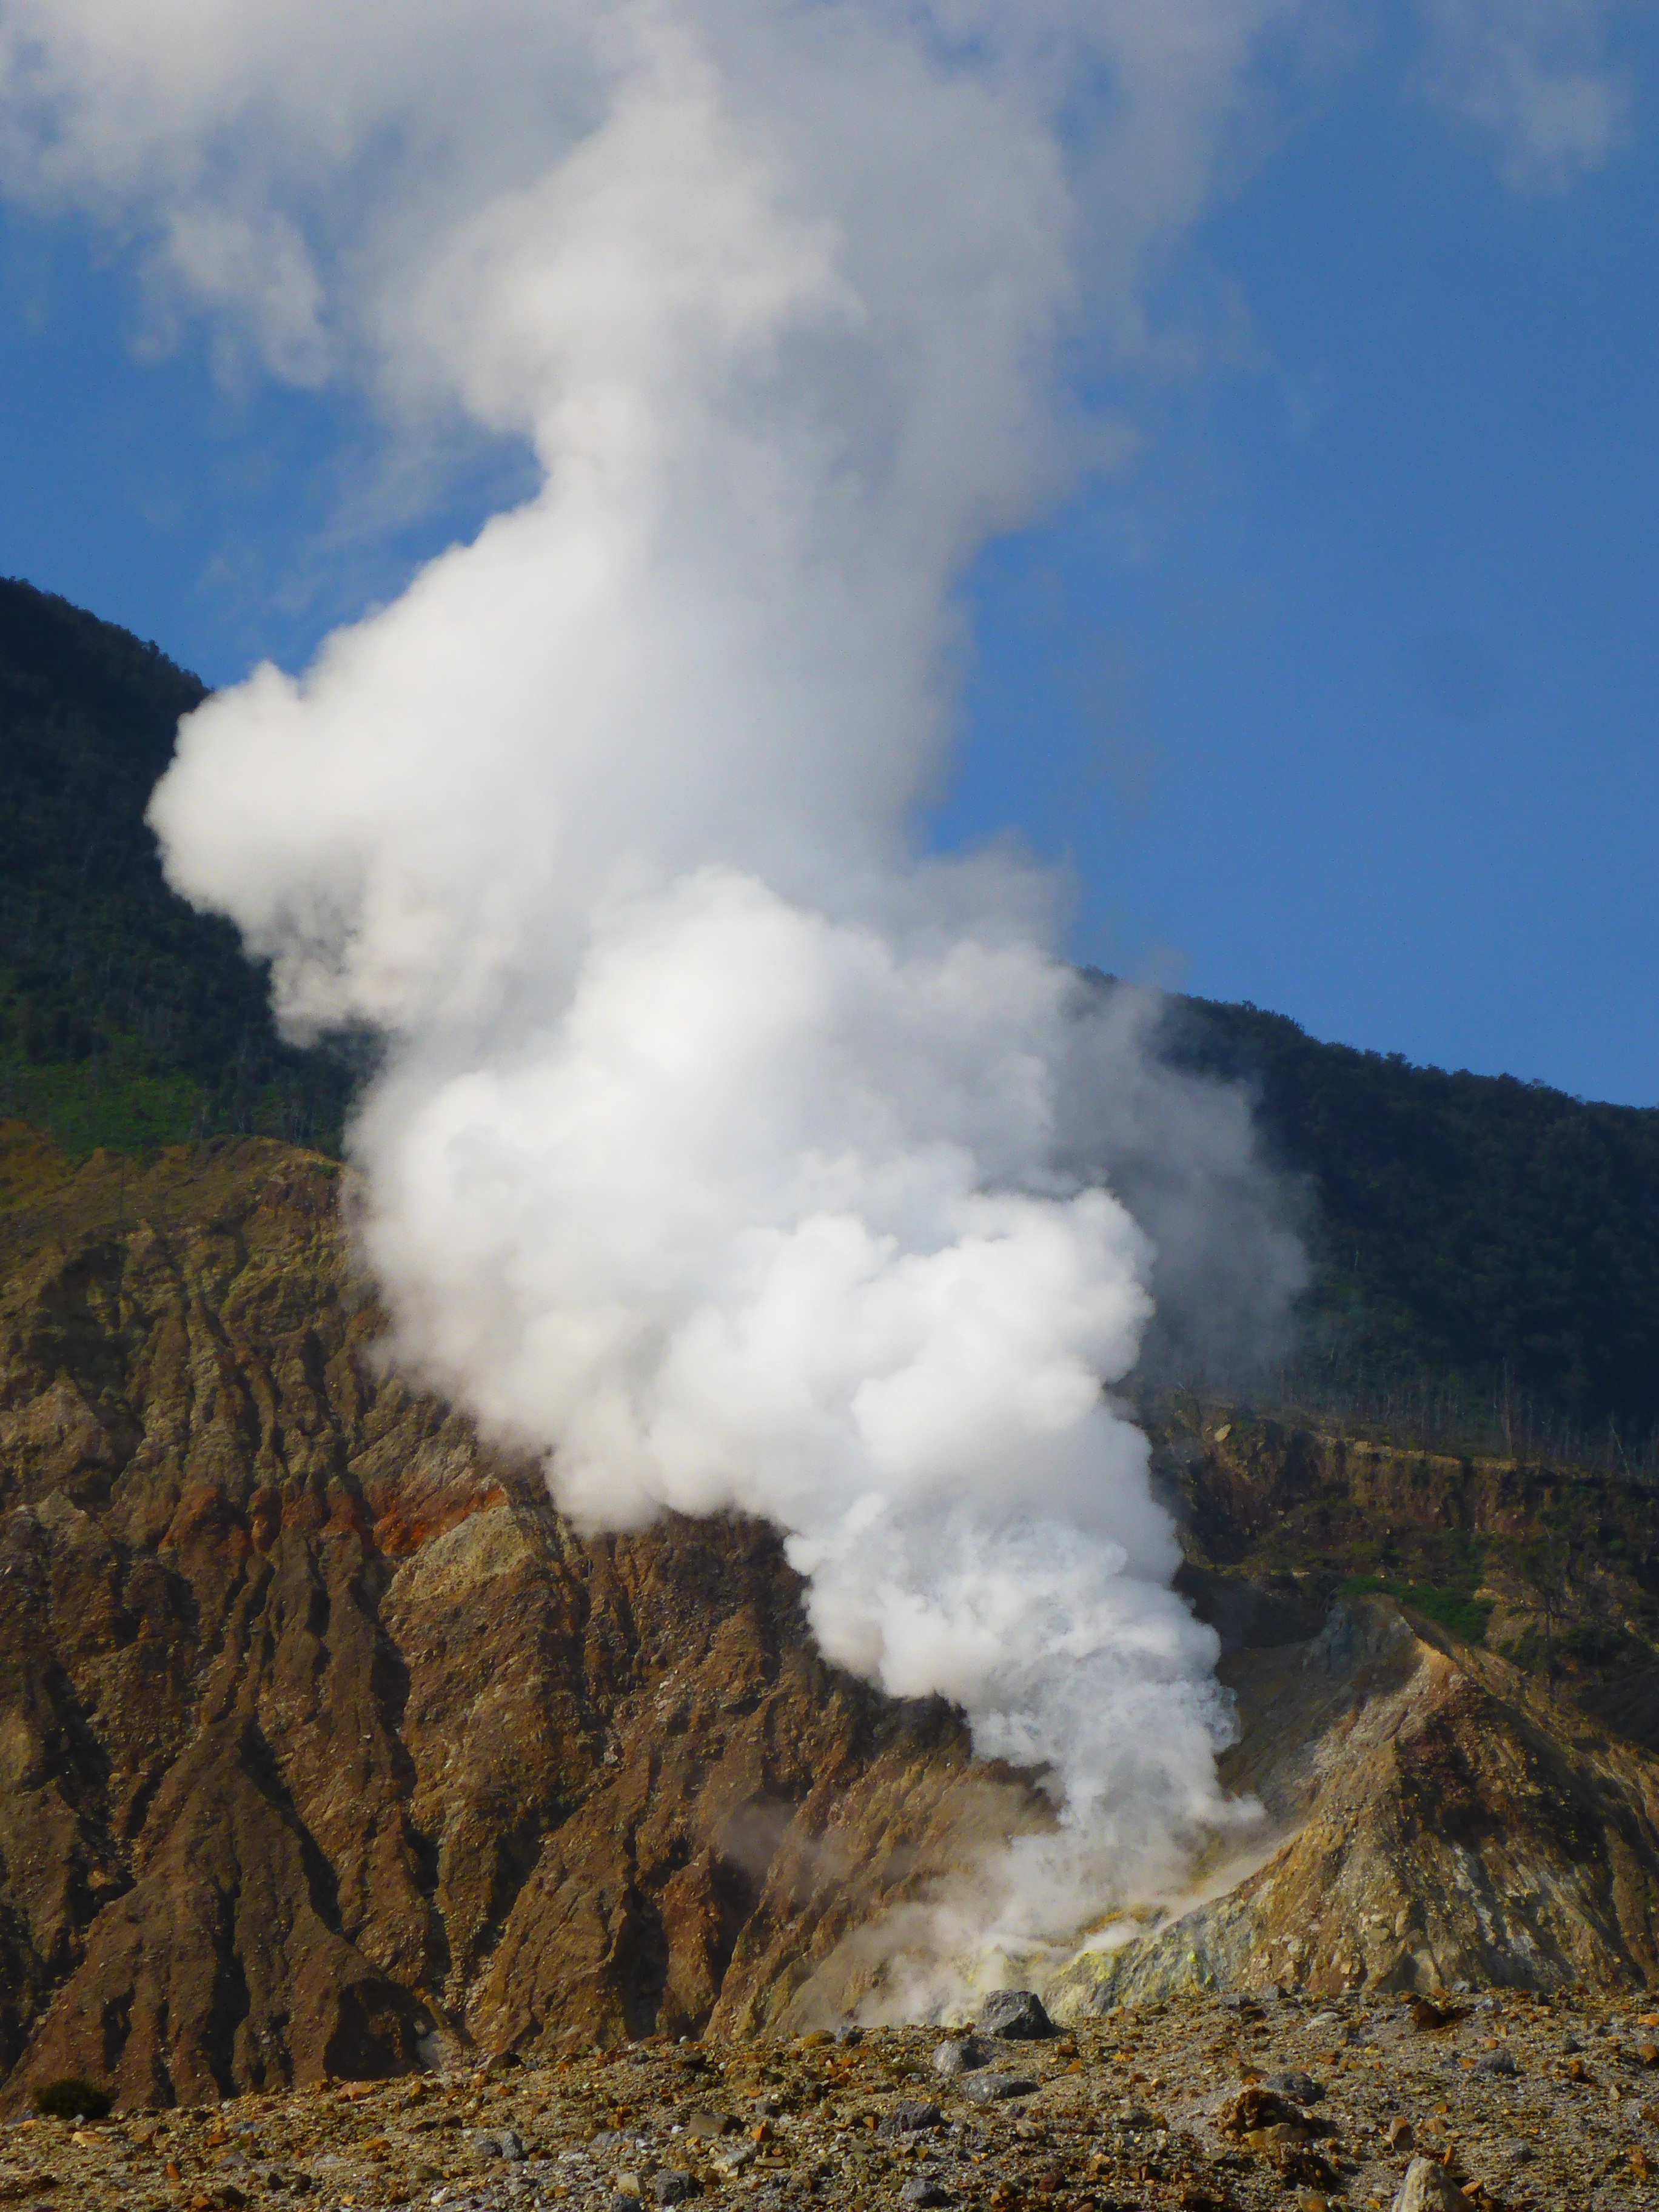
nature, mountain, volcano, geology, plateau, geyser, indonesia, volcanic, eruption, landform, geographical feature, geological phenomenon, volcanic landform, types of volcanic eruptions